Dewoitine D.500

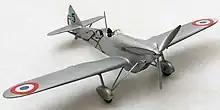
A scale model of a D.510 in French Air Force markings

During July 1935, the initial models of the aircraft, the "D.500" and "D.501", were inducted into the "Armée de l'Air". During October 1936, the first examples of the more powerful "D.510" variant were also delivered. The type was operated as the primary fighter aircraft of the "Armée de l'Air", despite it soon being considered to be obsolete due to rapid advances in fighter technology being introduced during the late 1930s. The D.510s were retained in the mainline fighter role until their replacement by the more capable Morane-Saulnier M.S.406 during 1939. By September 1939, the month in which the Second World War broke out between the European powers, the early D.500/501 models had been relegated to regional defense and training squadrons.